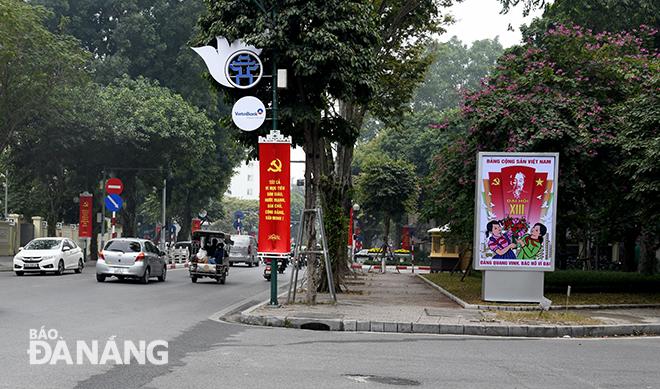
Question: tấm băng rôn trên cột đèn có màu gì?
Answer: tấm băng rôn có màu đỏ